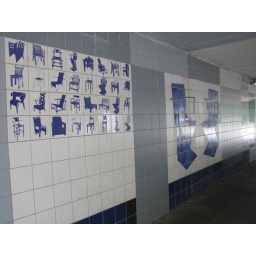
under the bridge near the schroder house are a bunch of tiles of rietveld chairs